Gurbaksh Singh

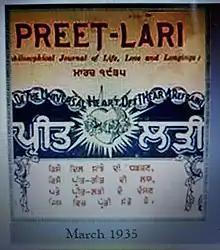
Preet Lari March 1935 Issue

The family members of Gurbakhsh Singh supported his efforts and the next generation carried on the work during his lifetime and after.